Robert Crain

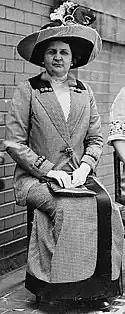
Margaret Bennett Crain in 1912

Crain was a Democrat and fundraiser for the Democratic Party. He did not run for public office. He managed the Maryland gubernatorial campaign of Frank Brown. He was appointed as liquor license commissioner by Governor Brown. He served as a delegate at the 1888 Democratic National Convention in St. Louis, delegate-at-large at the 1920 Democratic National Convention and a delegate at the 1924 Democratic National Convention. Crain helped secure Baltimore as the site of the 1912 Democratic National Convention.